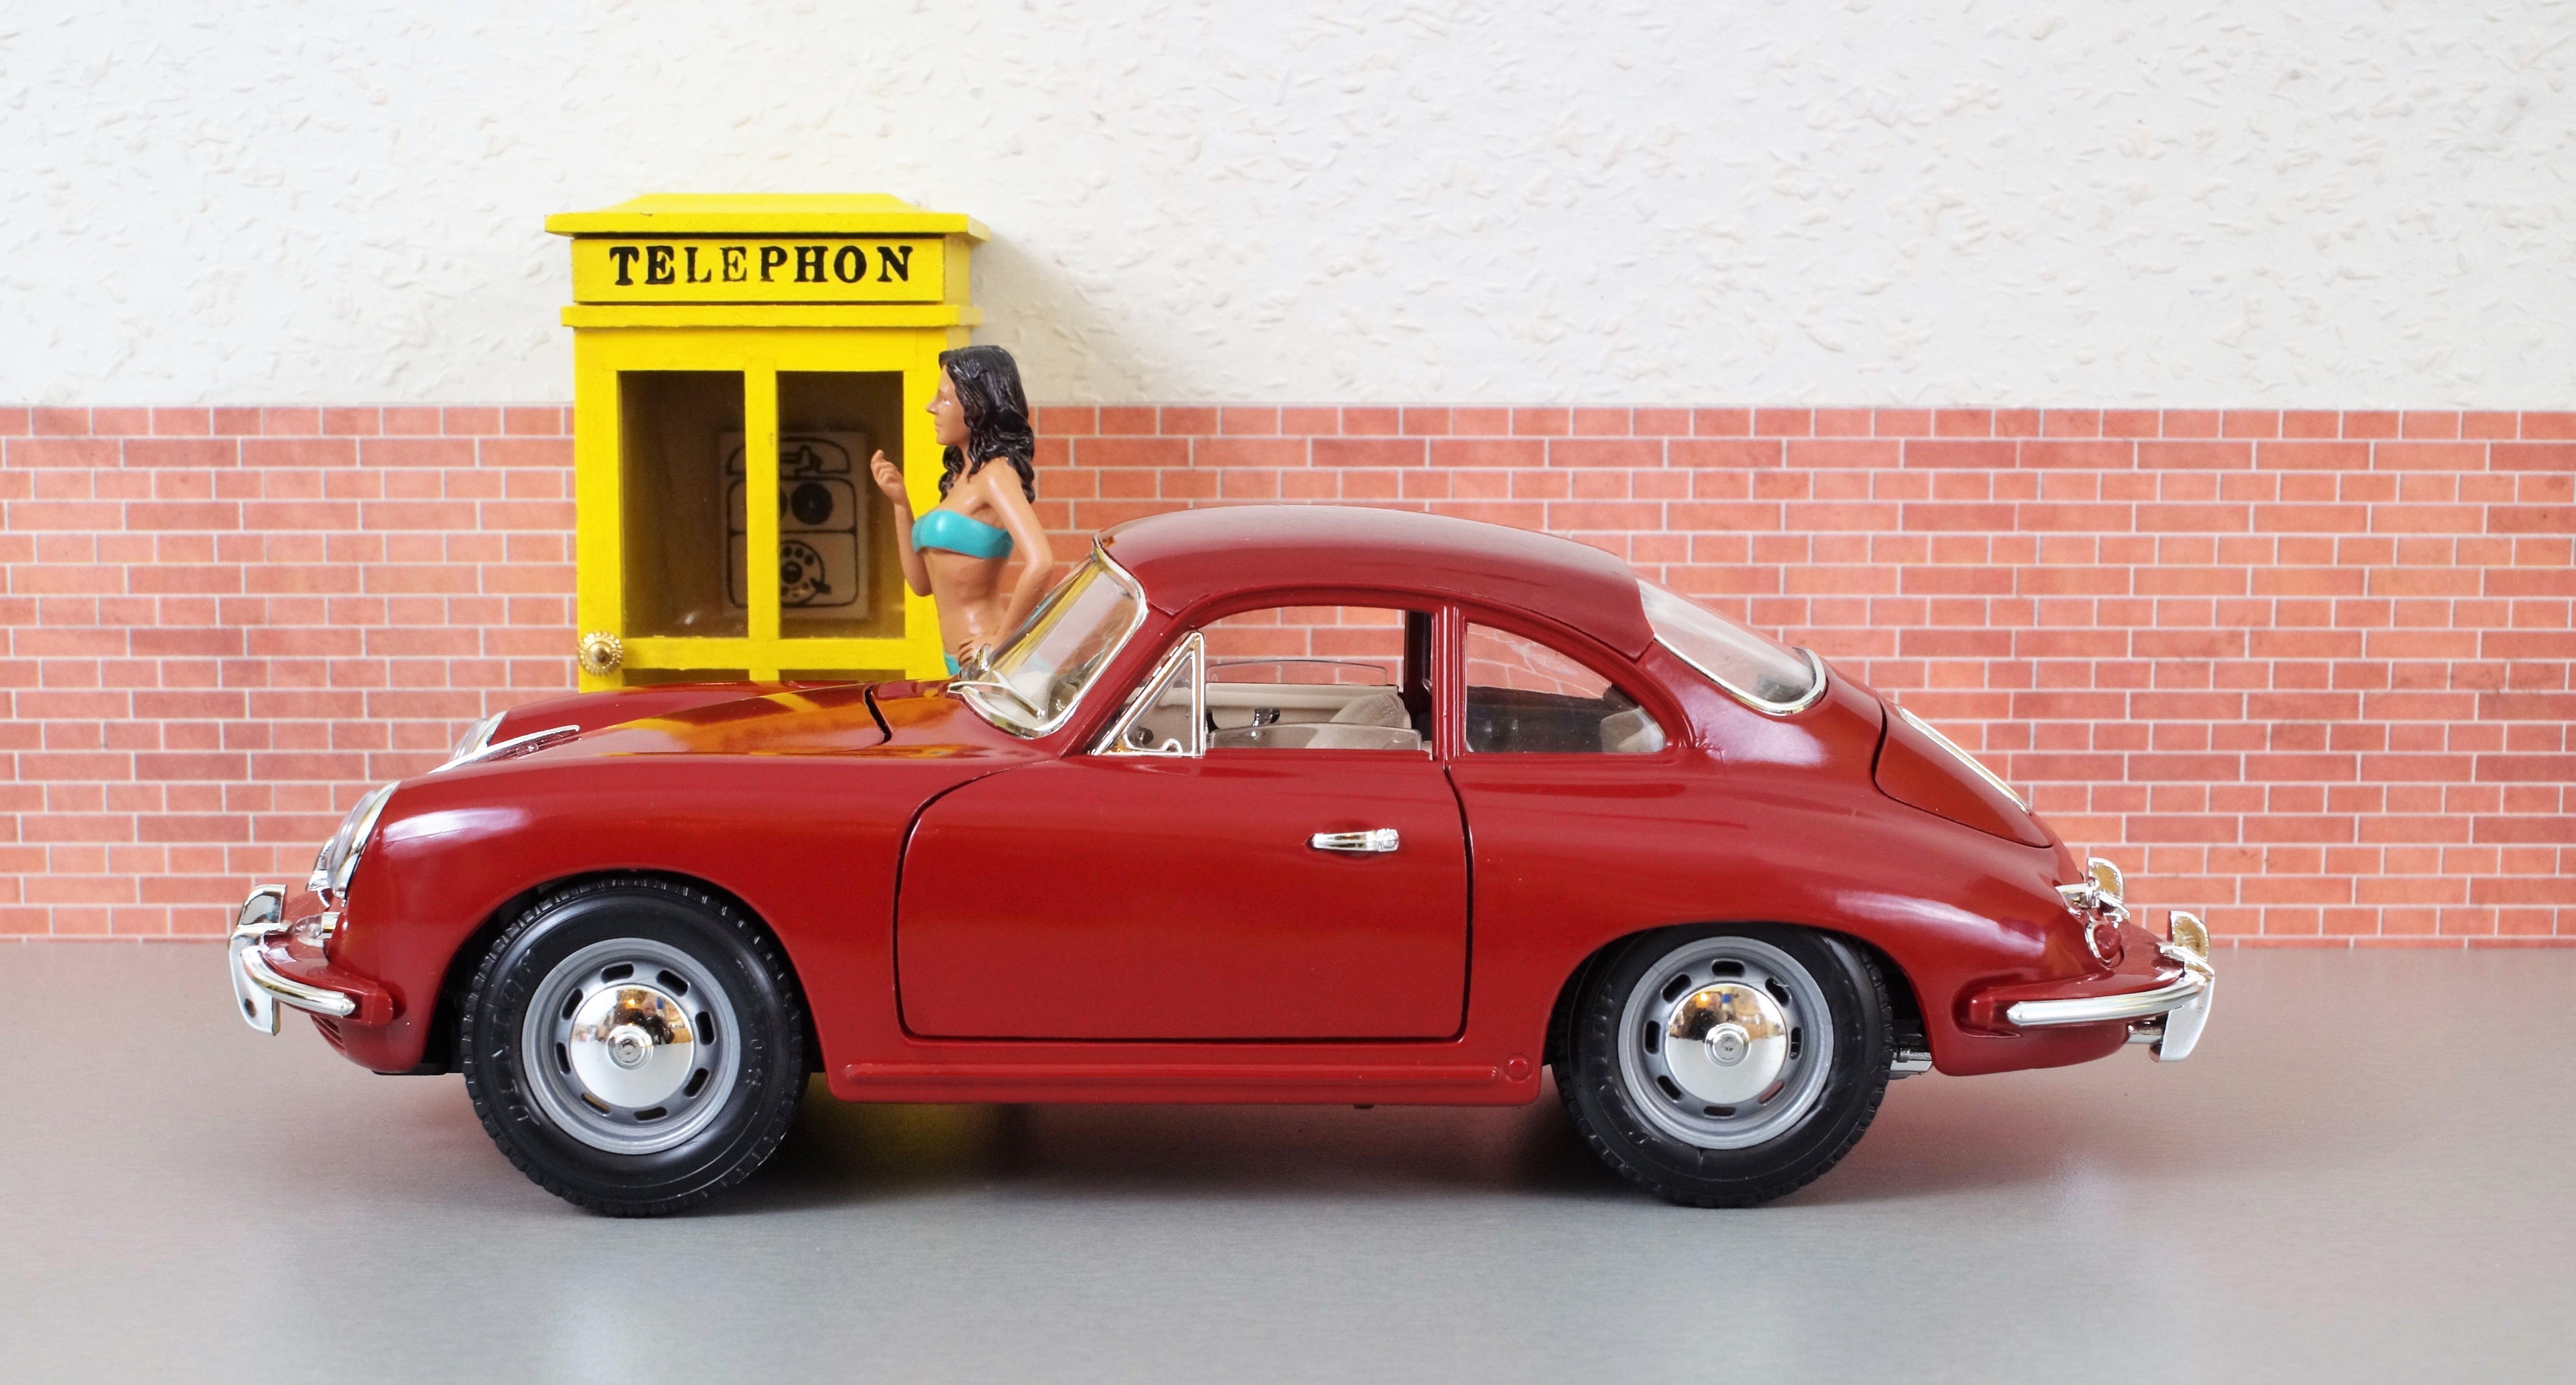
car, wheel, old, model, red, vehicle, phone, auto, classic car, automotive, sports car, sporty, toys, oldtimer, classic, convertible, porsche, rarity, phone booth, antique car, city car, vintage car automobile, model car, land vehicle, porsche 356, automobile make, automotive design, subcompact car, porsche 911 classic, porsche 959, porsche 356 1